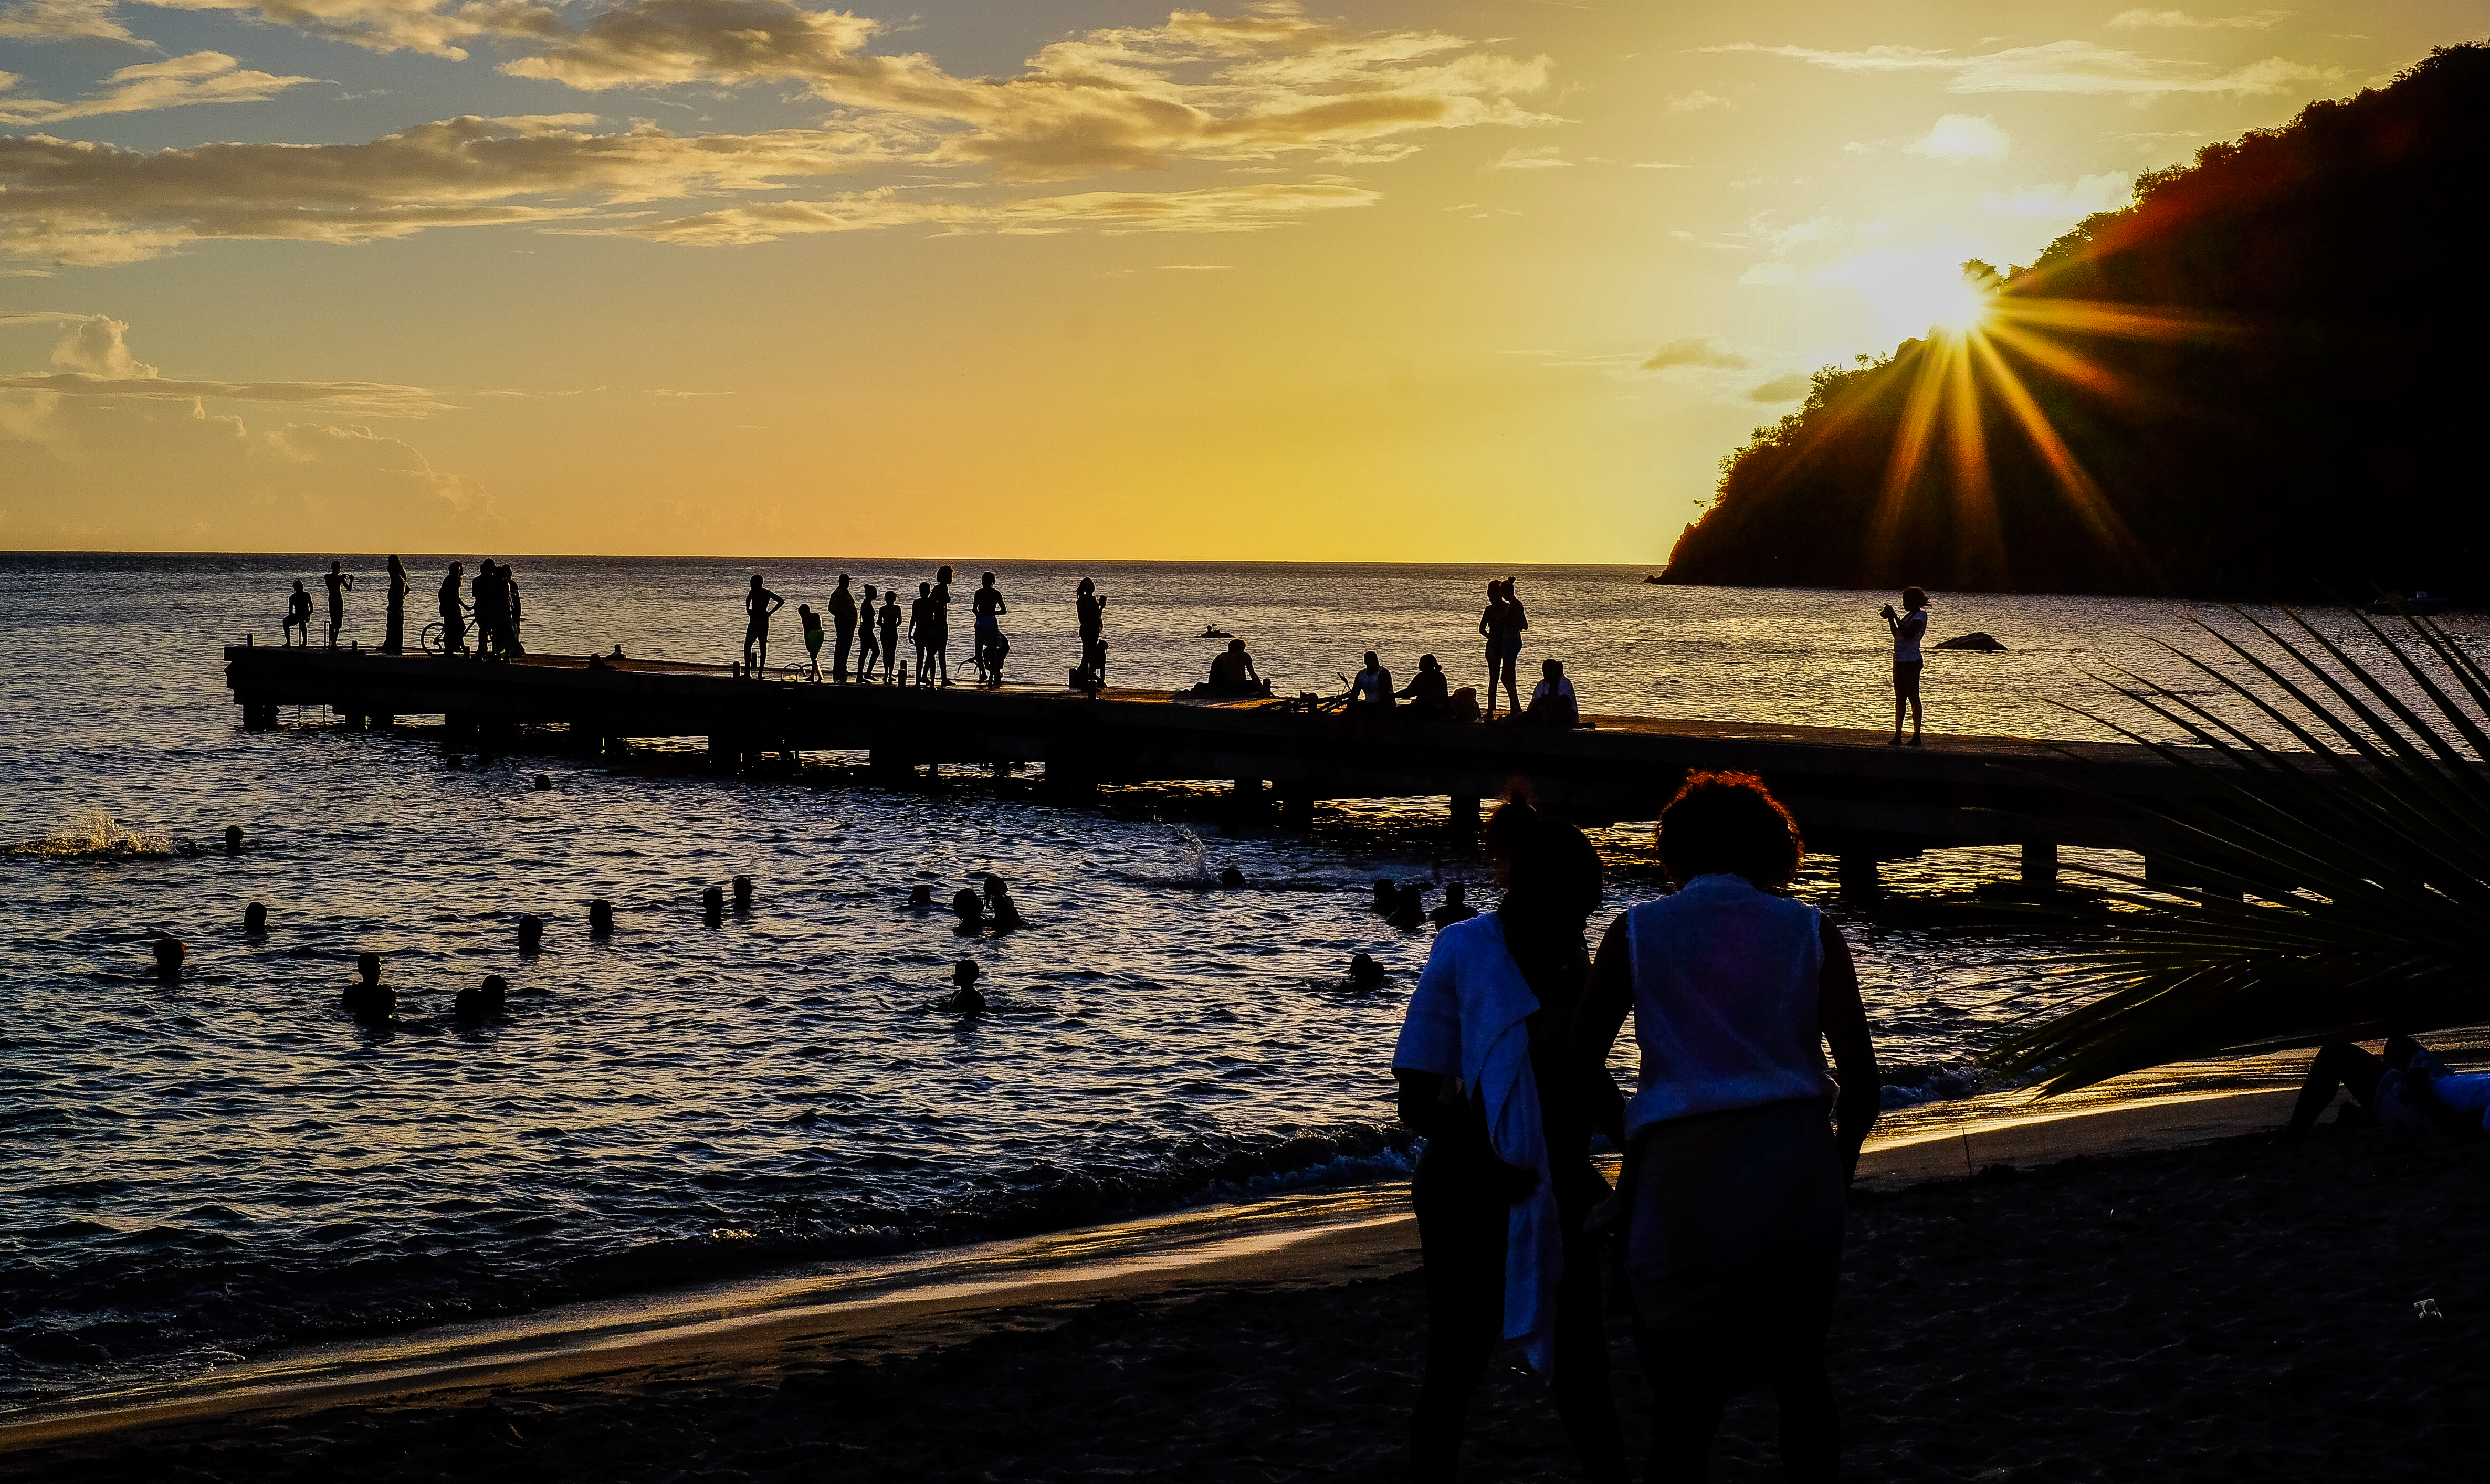
beach, sea, coast, ocean, horizon, sunrise, sunset, sport, sunlight, morning, shore, wave, dawn, pier, dusk, evening, reflection, holiday, strand, beachlife, sonnenuntergang, sonne, urlaub, caribbean, ferien, martinique, baden, karibik, strandleben